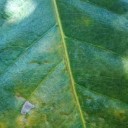
Label: Cerscospora